Joseph Jacobs

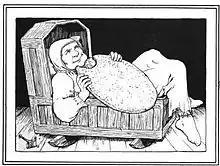
Illustration of "A Legend of Knockmany" by John D. Batten for "Celtic Fairy Tales" (1892)

Jacobs edited the journal "Folklore" from 1899 to 1900 and from 1890 to 1916 he edited multiple collections of fairy tales that were published with illustrations by John Dickson Batten: "English Fairy Tales", "Celtic Fairy Tales", "Indian Fairy Tales", "More English Fairy Tales", "More Celtic Fairy Tales" (all 1890 to 1895) and "Europa's Fairy Book" (also issued as "European Folk and Fairy Tales") in 1916. He was inspired in this by the Brothers Grimm and the romantic nationalism common in folklorists of his age; he wished English children to have access to English fairy tales, whereas they were chiefly reading French and German tales; in his own words, "What Perrault began, the Grimms completed."